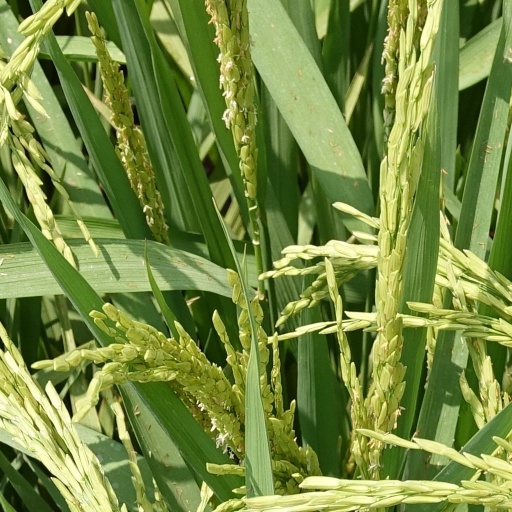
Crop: rice